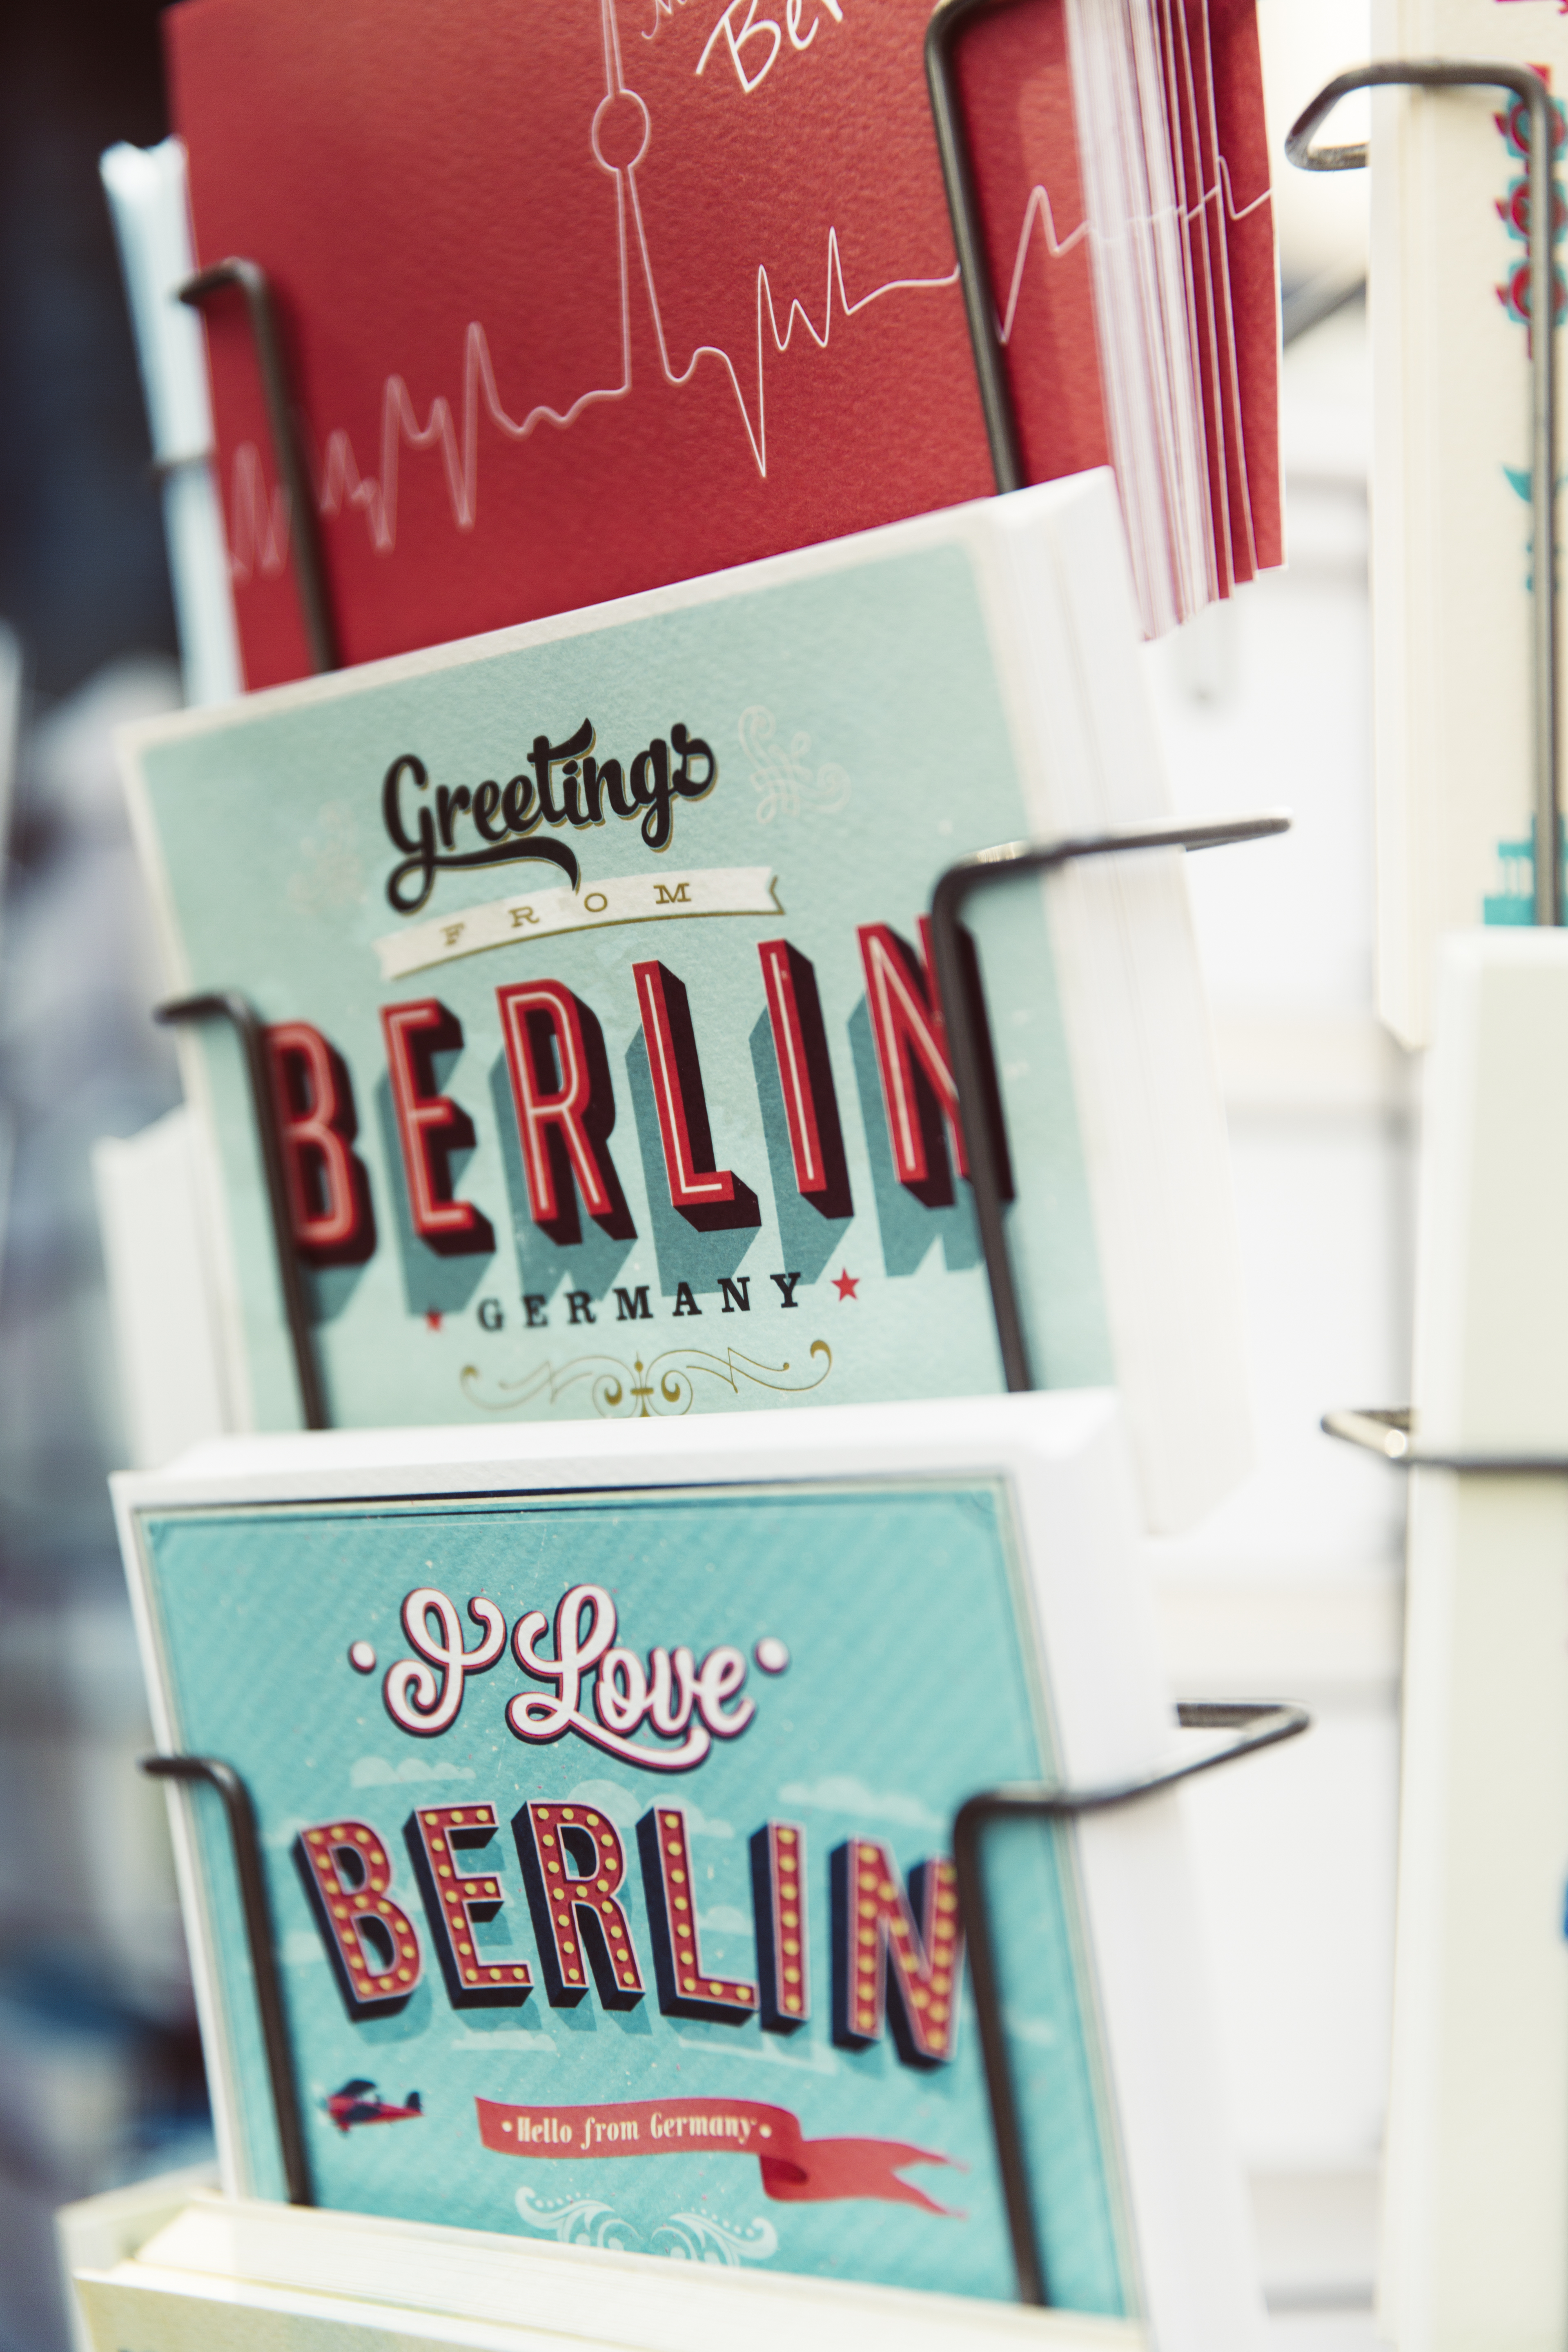
magazine, paper, brand, product, font, books, text, germany, berlin, german, information, notes, data, book stand, magazine stand